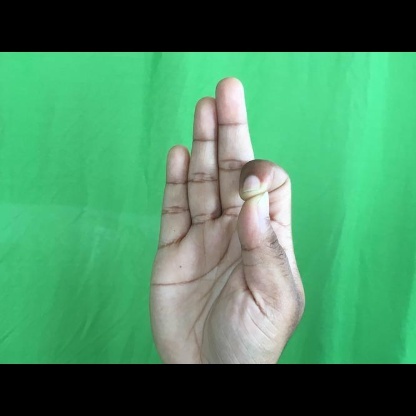
Mudra: Aralam